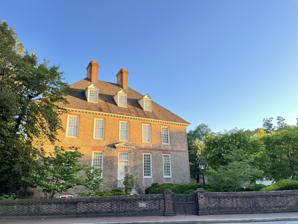
Building: President's House (College of William & Mary)
Country: United States of America
Year built: 1733
Residence of the President of the College of William & Mary President's House President's House, 2021 General information Location Williamsburg, Virginia Country United States Coordinates 37°16′16.4″N 76°42′30″W / 37.271222°N 76.70833°W / 37.271222; -76.70833 Construction started 1732 Owner College of William and Mary in Virginia Technical details Floor count 2 (original) 3 (renovation of attic) Floor area 5,763 feet The President's House is the residence of the President of the College of William and Mary in Virginia in Williamsburg, Virginia . Constructed in 1732, the building still serves its original purpose and is among the oldest buildings in Virginia . Since its construction only one of the college's presidents, Robert Saunders Jr. , has not moved into the building, which is let for free to the president. The President's House is William & Mary's third-oldest building and the oldest official college presidential residence in the United States . Location Part of a series on the Campus of the College of William & Mary Historic Campus (College Yard) Wren Building Brafferton President's House Old Campus Alumni House Tucker Hall Blow Hall Ewell Hall Sunken Garden Crim Dell bridge Hearth: Memorial to the Enslaved New Campus Phi Beta Kappa Memorial Hall Earl Gregg Swem Library Muscarelle Museum of Art Alan B. Miller Hall Athletic facilities Zable Stadium Albert–Daly Field Jimmye Laycock Football Center Millie West Tennis Facility McCormack-Nagelsen Tennis Center Plumeri Park Kaplan Arena Other Lake Matoaka Henry C. Wolf Law Library Related Charles M. Robinson Charles Gillette W. A. R. Goodwin Bodleian Plate Williamsburg Bray School Virginia Institute of Marine Science Richard Bland College v t e The President's House is located on the College's Ancient Campus (also known as "Historic Campus"). Situated northeast of the Wren Building and facing the Brafferton to the building's south, the President's House is considered to be a component of the Wren Building's forecourt . Together, these seventeenth-century structures form the centerpiece of the Virginia Landmarks Register 's Williamsburg Historic District. The three buildings occupy the wedge formed by the confluence of Richmond Road and Jamestown Road. These two roads originate at Richmond (the current capital of Virginia) and Jamestown (the first capital of the Colony of Virginia ), intersecting at the western terminus of Duke of Gloucester Street and forming an intersection referred to by locals as "Confusion Corner" or "College Corner". President's House is visible looking west from Duke of Gloucester Street in present-day Merchant's Square of Colonial Williamsburg . Design Copying much of the Brafferton design, Henry Cary Jr. built the President's House to sit directly across from the Brafferton on the campus. Each dimension of the President's House is four feet (1.2 m) larger than the Brafferton. A central passage on the ground floor was built with two rooms on each side with a dining room and parlor in the front, austerely mirroring contemporaneous Georgian gentry residences in the Tidewater region. The exterior features a hip roof , five- bay design on Flemish bond brickwork with glazed headers. During its 1928-1931 renovations as part of John D. Rockefeller Jr. 's efforts to restore Williamsburg to its colonial appearance, several of the outbuildings were rebuilt or altered. Among them was a garage built during Benjamin Ewell's 1854-1888 presidency, which was converted into a firehouse. The grounds of the President's House also include a flower garden and an unpaved driveway. History Print depicting Ancient Campus as it would have appeared before an 1859 gutted the Wren Building; the President's House is located to the right The College of William and Mary in Virginia was chartered on 8 February 1693 by King William III and Queen Mary II , the King and Queen of England , as a seminary for the Church of England in Virginia. Middle Plantation , a halfway point between Jamestown along the James River and the small settlement of Chiskiack along the York River , was selected as the site of this new school. On the site of what is now the President's House ran a wooden palisade built in 1633 that cut through Middle Plantation to prevent Powhatan incursions in the aftermath of the massacre of English settlers in 1622 and the ensuing Second Anglo-Powhatan War . The palisade survived less than a decade but figured largely in the societal memory of the first students at the College over 60 years later. Construction began on the Sir Christopher Wren Building–named for its potential architect, Christopher Wren –on 8 August 1695 as the College's first building. The construction on the Wren Building was completed in 1699, the year the City of Williamsburg was both established and became the second capital of Virginia, but rebuilding was required following a fire in 1705. In 1717, Governor Alexander Spotswood established a school for Indians . In 1723, the Brafferton was constructed to house this school. Williamsburg resident Henry Cary Jr. is thought to have been contracted to construct the Brafferton and did extensive work on the Governor's Palace and Capitol . On 31 July 1732, several weeks after completing the Wren Building's chapel wing in 1732, Cary is recorded as having laid the foundation for the President's House. Construction was completed the next year, with the College's first president and founder James Blair moving in. Both the Brafferton and the President's House were built by enslaved laborers hired out to the College. Among the earliest depictions of the President's House can be found in the Bodleian Plate , a copperplate dating to circa 1735-1740 of indeterminate origin–though perhaps meant to illustrate a book by William Byrd II –and rediscovered in the Bodleian Library archives in 1929 by historian Mary F. Goodwin. The Frenchman's Map, thought to be the product of a French Army officer's survey of Williamsburg near the end of the Revolutionary War, notes the location of the President's House. This map was used extensively by Episcopalian minister W. A. R. Goodwin —the longtime rector of Bruton Parish —and later the Rockefeller-funded restoration effort to chart the site of Williamsburg buildings circa 1782. In 1781, during the American Revolutionary War , General Charles Cornwallis of the British Army established his headquarters in the President's House. The British troops were evicted shortly thereafter, with French and Continental Army wounded receiving treatment both in the House and the Governor's Palace. Lafayette would eventually take the President's House as his temporary housing and headquarters. Both the President's House and Governor's Palace would burn during the Franco-Continental occupation, with the President's House burning before the Battle of Yorktown and Governor's Palace burning on 22 December. The Kingdom of France donated the necessary funds to restore the President's House in 1786, though the Governor's Palace was not rebuilt until 1934. Minor fires would again damage the building in 1879 (destroying much of the second and third floors), 1916, and 1922 (destroying the roof). The first fire is cited as the basis of most ghost stories relating to the President's House, despite no records of any fatalities associated with the inferno. Print of the Bodleian Plate , with President's House in the upper right Union Army troops used the House as a headquarters during the 5 May 1862 Battle of Williamsburg in the Peninsular Campaign of the American Civil War . The President's House went unscathed despite a fire reportedly set by the 5th Pennsylvania Cavalry Regiment burning the Wren Building. Much of the college's library collection had been move to the President's House in 1861, thus sparing them the flames. Through until the end of the war and for a period after, the President's House was used as a fortified Union regimental headquarters. John D. Rockefeller, Jr. publicly announced his intentions to include the Ancient Campus of the College in his restoration of Williamsburg to its colonial appearance in January 1928. On 15 January 1931, the College handed over the President's House to Rockefeller's Williamsburg Holding Corporation for restoration, with work completed by the end of the summer. Every President of the United States from Woodrow Wilson to Dwight D. Eisenhower visited the President's House, as did Winston Churchill . Queen Elizabeth II was a guest at the President's House twice: in 1957 and May 2007, as part of celebrations for the 350th and 400th anniversaries respectively of the establishment of the Jamestown Colony. See also Bacon's Castle Muscarelle Museum of Art Peyton Randolph House Wythe House References